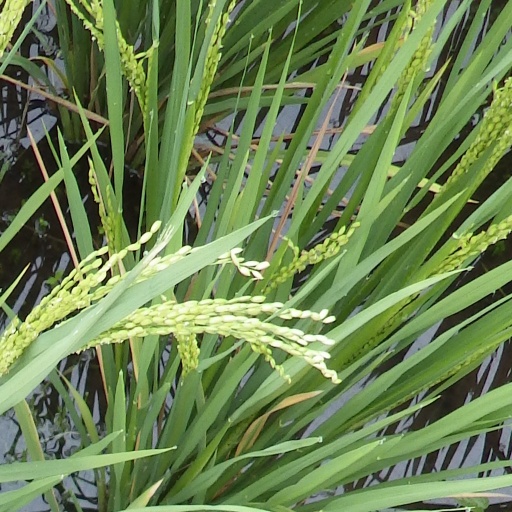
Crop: rice